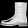
Label: Ankle boot